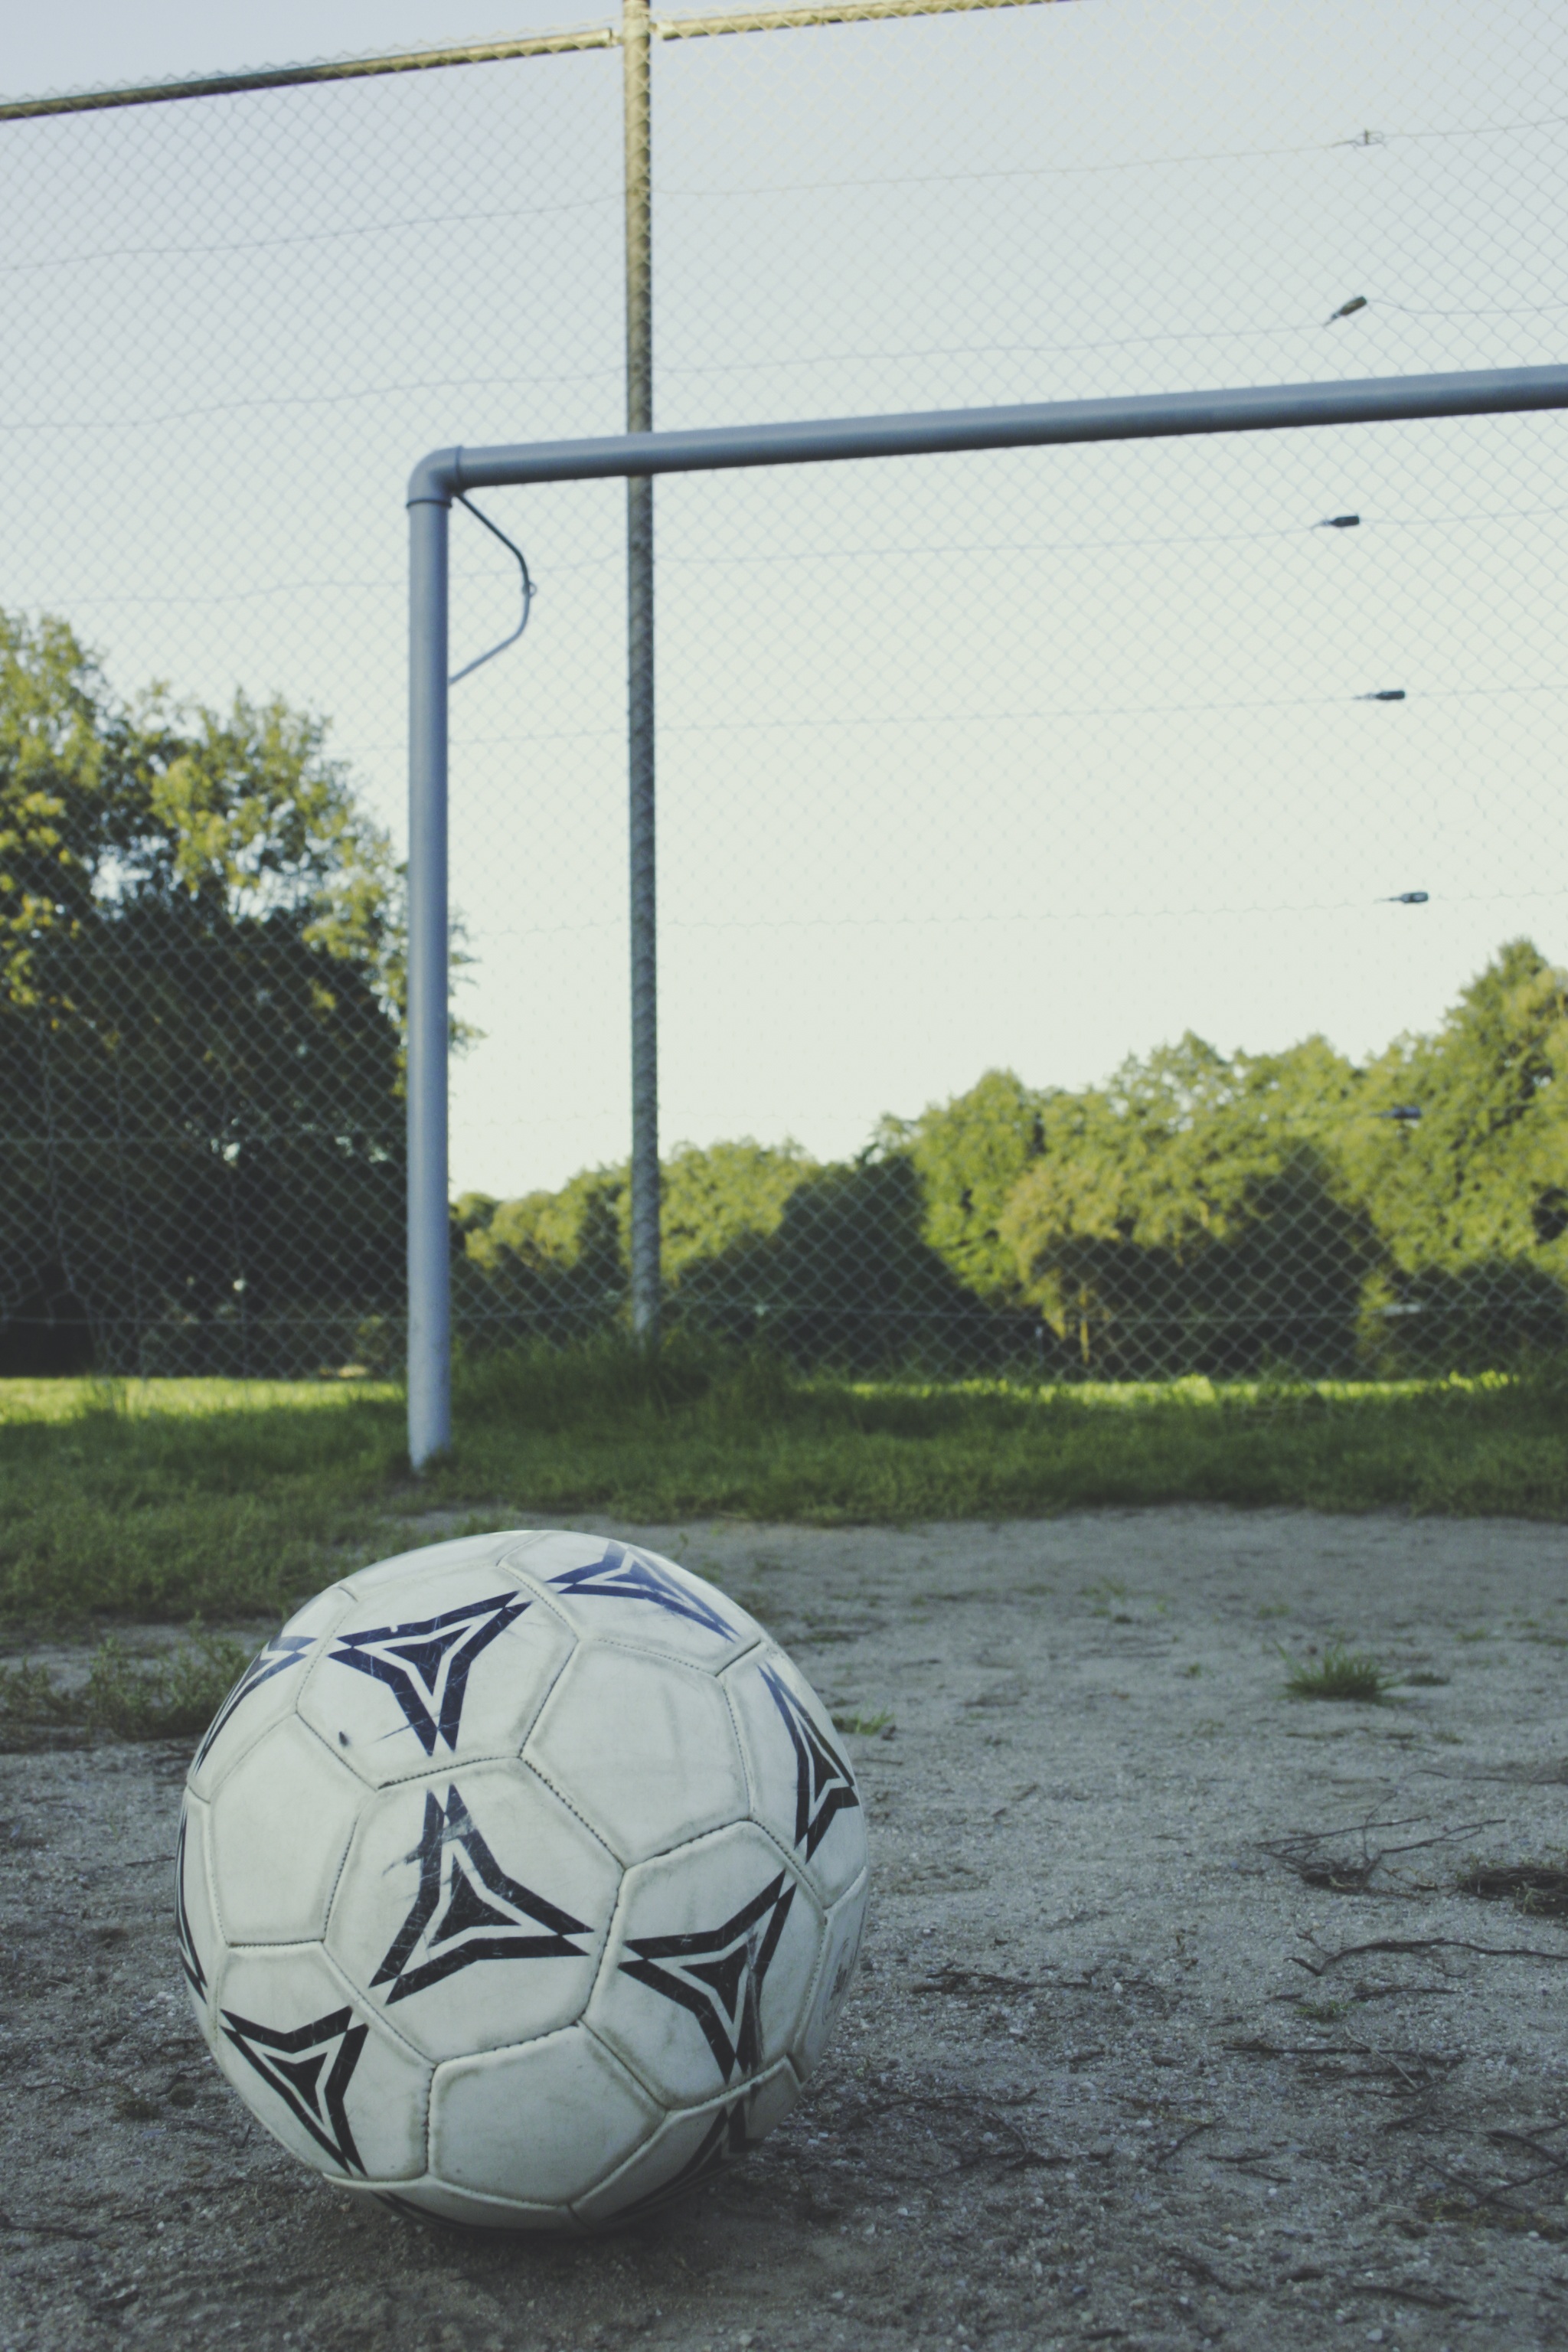
sport, play, soccer, football, lighting, goal, football pitch, sports equipment, net, ball, rush, sports ground, fire doors, football field, footballers, bolzplatz, football goal